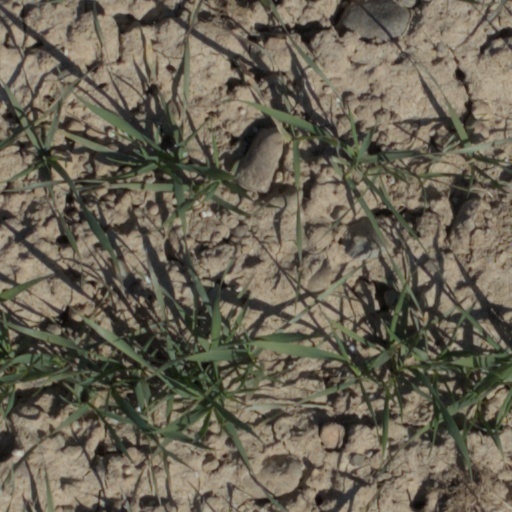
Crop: wheat